Flag of New Brunswick

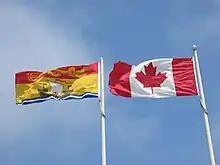
The New Brunswick flag "(left)" flying alongside the Canadian flag in Grand Bay–Westfield.

Advice regarding flag etiquette is the responsibility of the province's Office of Protocol. When flown together with the flag of Canada and the other provincial and territorial flags, the flag of New Brunswick is fifth in the order of precedence (after the national flag and, in descending order of precedence, the flags of Ontario, Quebec, and Nova Scotia). Even though New Brunswick entered into Confederation on the same date as those three provinces (July 1, 1867), it is placed last among the group since its size of population at the time was the smallest.